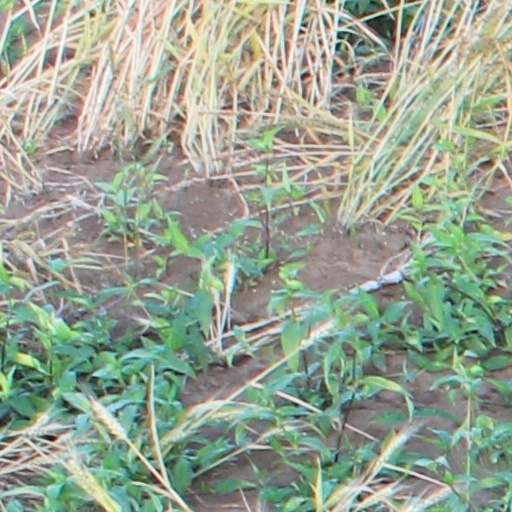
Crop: wheat